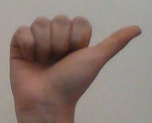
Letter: dhad